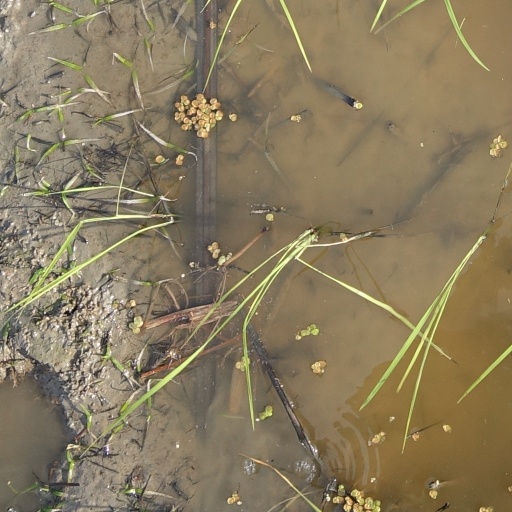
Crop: rice